Legionella

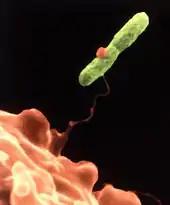
A "Legionella pneumophila "bacterium (green) caught by a "Vermamoeba vermiformis" amoeba (orange)

Some hospitals use the "Legionella" urinary antigen test when "Legionella" pneumonia is suspected. This test is faster and uses a urine instead of a sputum sample, giving results in hours compared to days. However, it only detects one type of "Legionella": "Legionella pneumophila serogroup 1" (LP1). Non-LP1 strains require can only be detected through culturing.